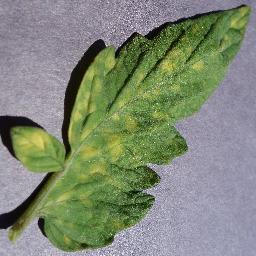
Label: Tomato___Leaf_Mold